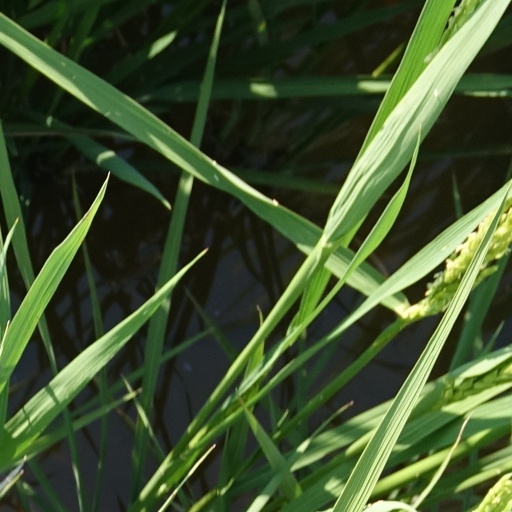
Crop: rice